John Kimber

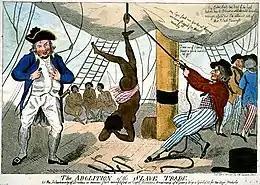
Engraving by Isaac Cruikshank showing Captain John Kimber on the deck of the "Recovery", with the girl he was alleged to have whipped to death

John Kimber was an English sea captain and slave trader who was tried for murder in 1792, after the abolitionist William Wilberforce accused him of torturing to death an enslaved teenaged girl on the deck of his ship. Kimber was acquitted, but the trial gained much attention in the press. The case established that slave ships' crew could be tried for murder of slaves. Publicity about the case contributed to growing opposition to the African slave trade, which the British parliament prohibited in its colonies by the Slave Trade Act 1807.